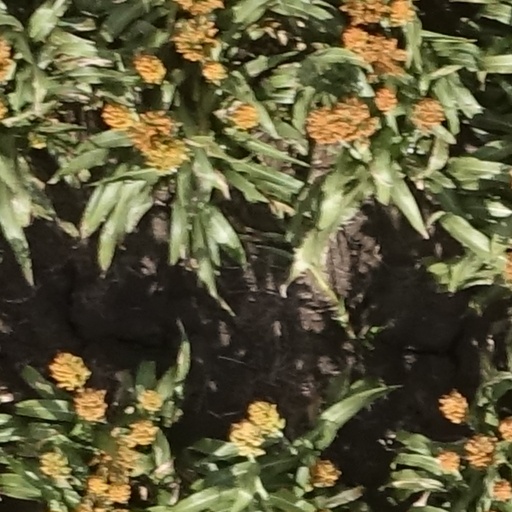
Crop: sorghum